C. H. Waymire Building

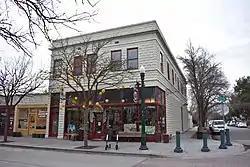
The C.H. Waymire Building in 2019

The C.H. Waymire Building in Boise, Idaho, is a 2-story, cement block structure designed by Tourtellotte & Co. and constructed in 1909. The building housed Waymire Grocery, a neighborhood market.